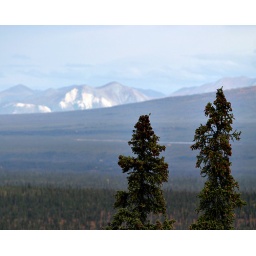
Distance snowy mountains and mile upon mile of pine trees. Alaska is big.